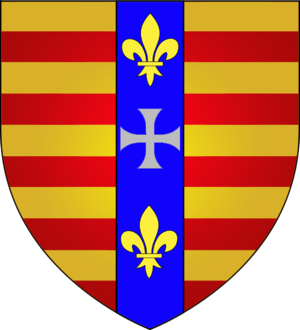
Armoiries de la commune luxembourgeoise de Burmerange (valable jusqu'au 1 janvier 2012)
Burmerange est une section de la commune luxembourgeoise de Schengen située dans le canton de Remich.